Hyde Road railway station

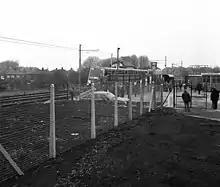
The temporary Debdale Park station, used for Project Light Rail in 1987

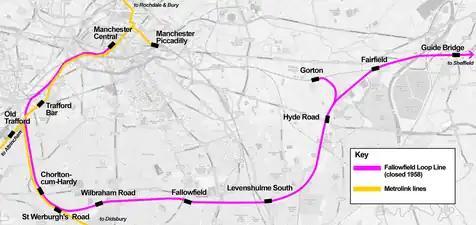
Fallowfield Loop line map

Shortly before its demise, in 1987, the Fallowfield Loop line played an important role in the early development of the Manchester Metrolink system, when the stretch of track at Debdale Park on the site of the former Hyde Road railway station was used for a public demonstration of "Project Light Rail". This was the working title for the development of a new light rail tram network in Manchester. The event made use of a Docklands Light Railway train, DLR P86 no. 11, on loan from GEC Transportation Projects, prior to its introduction onto the fledgling Docklands system in London; it was the first ever light rail vehicle seen in operation in Manchester. The event was staged jointly by the Greater Manchester Passenger Transport Executive, British Rail, British Rail Engineering Limited, GEC, Balfour Beatty and Fairclough Civil Engineering; it was opened formally by David Mitchell MP, Minister of State for Transport, on 10 March 1987.